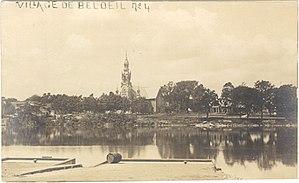
Belœil est une ville située dans la municipalité régionale de comté de La Vallée-du-Richelieu de la région administrative de la Montérégie, au Québec, au Canada. Elle est située en bordure de la rivière Richelieu, rive ouest. Sa mairesse actuelle est Diane Lavoie.